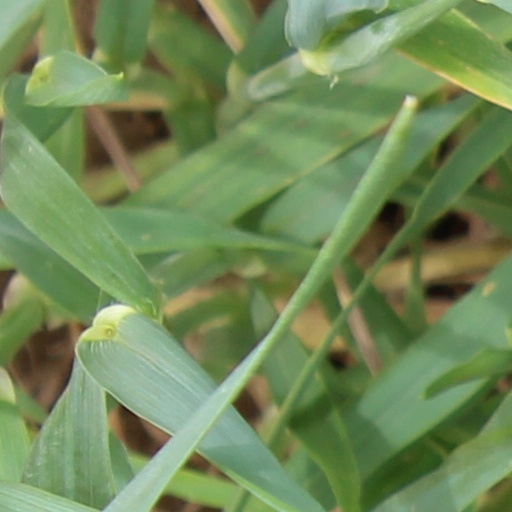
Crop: wheat